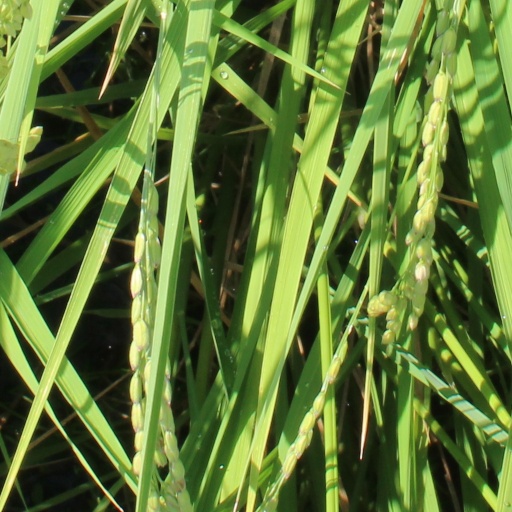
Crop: rice